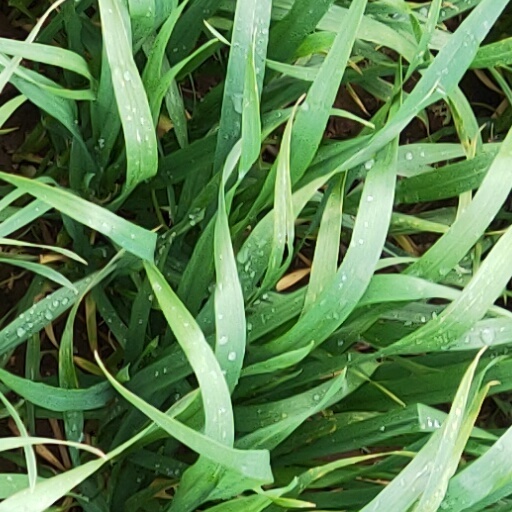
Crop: wheat